JULIAN

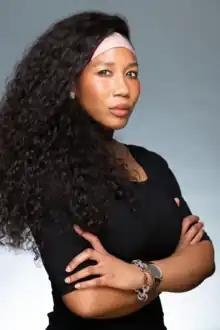
Jill Collen Jefferson

JULIAN was founded by Jill Collen Jefferson as a civil rights organization in 2020. Jefferson is an attorney from Jones County, Mississippi who graduated from Harvard Law School, and named the organization after her mentor Julian Bond.